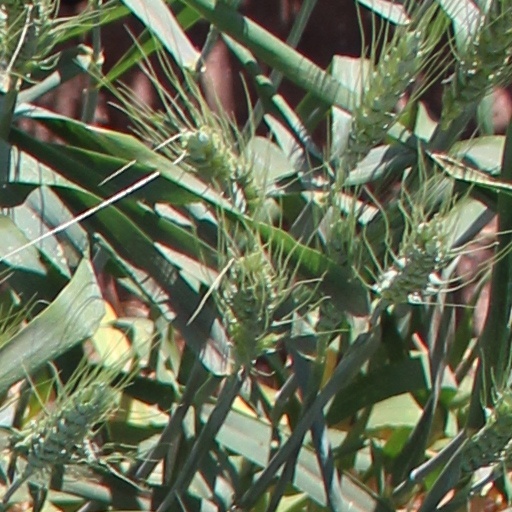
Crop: wheat